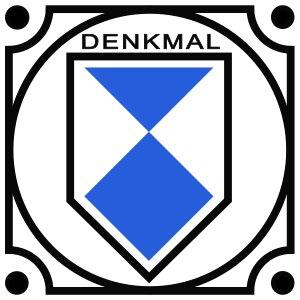
Un monument historique en Allemagne est un « témoignage culturel d'une valeur historique ou artistique ». Les critères de sélection, la définition des différents monuments et même leur intitulé diffèrent selon le Land allemand.